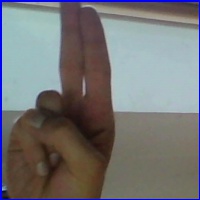
Letra: U